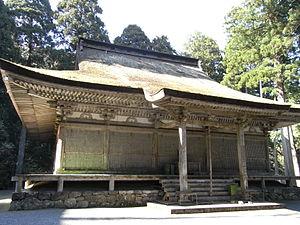
Cette liste présente les éléments architecturaux du Japon datant de l'époque de Kamakura désignés biens culturels importants.
Le terme « trésor national » est utilisé au Japon depuis 1897 pour désigner les biens les plus précieux du patrimoine culturel du Japon bien que la définition et les critères aient changé depuis la création du terme. Les bâtiments des temples bouddhistes de cette liste ont été classés Trésors nationaux du Japon quand la loi pour la protection des biens culturels est entrée en vigueur le 9 juin 1951. Les pièces sont choisies par le ministère de l'Éducation, de la Culture, des Sports, des Sciences et de la Technologie sur le fondement de leur « valeur artistique ou historique particulièrement élevée ». Cette liste présente 152 entrées de bâtiments de temples Trésors nationaux de la fin du VIIᵉ siècle classique au début de l'époque d'Edo moderne du XIXᵉ siècle. Le nombre d'édifices répertoriés dans cette liste est supérieur à 152, parce que, dans certains cas, des groupes de bâtiments liés entre eux sont réunis pour former une seule entrée. Les structures comprennent des bâtiments principaux tels que le kon-dō, le hon-dō, le butsuden, des pagodes, des portes, un beffroi, des couloirs et d'autres bâtiments et édifices qui font partie d'un temple bouddhiste.